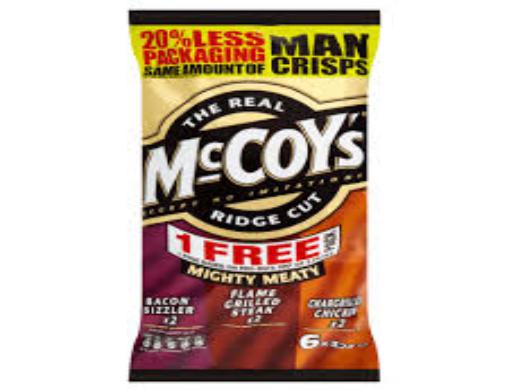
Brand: McCoys Crisps
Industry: Food